Aimee Semple McPherson

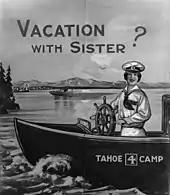
The cover of a prospectus for a Lake Tahoe land deal, an unsuccessful project. A subsequent lawsuit by investors drew unfavorable publicity and the attention of the district attorney's office.

McPherson's reported kidnapping caused a media frenzy and changed her life and career. On May 18, 1926, McPherson disappeared from Ocean Park Beach in Santa Monica, California. Presuming she had drowned, searchers combed the area. McPherson sightings were reported around the county, often many miles apart. The Temple received calls and letters claiming knowledge of McPherson, including ransom demands.